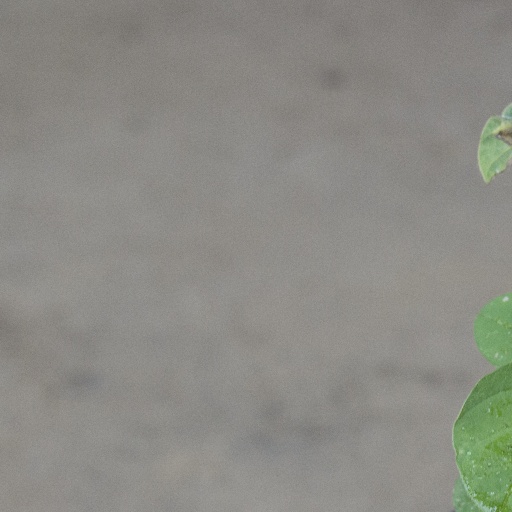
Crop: soybean